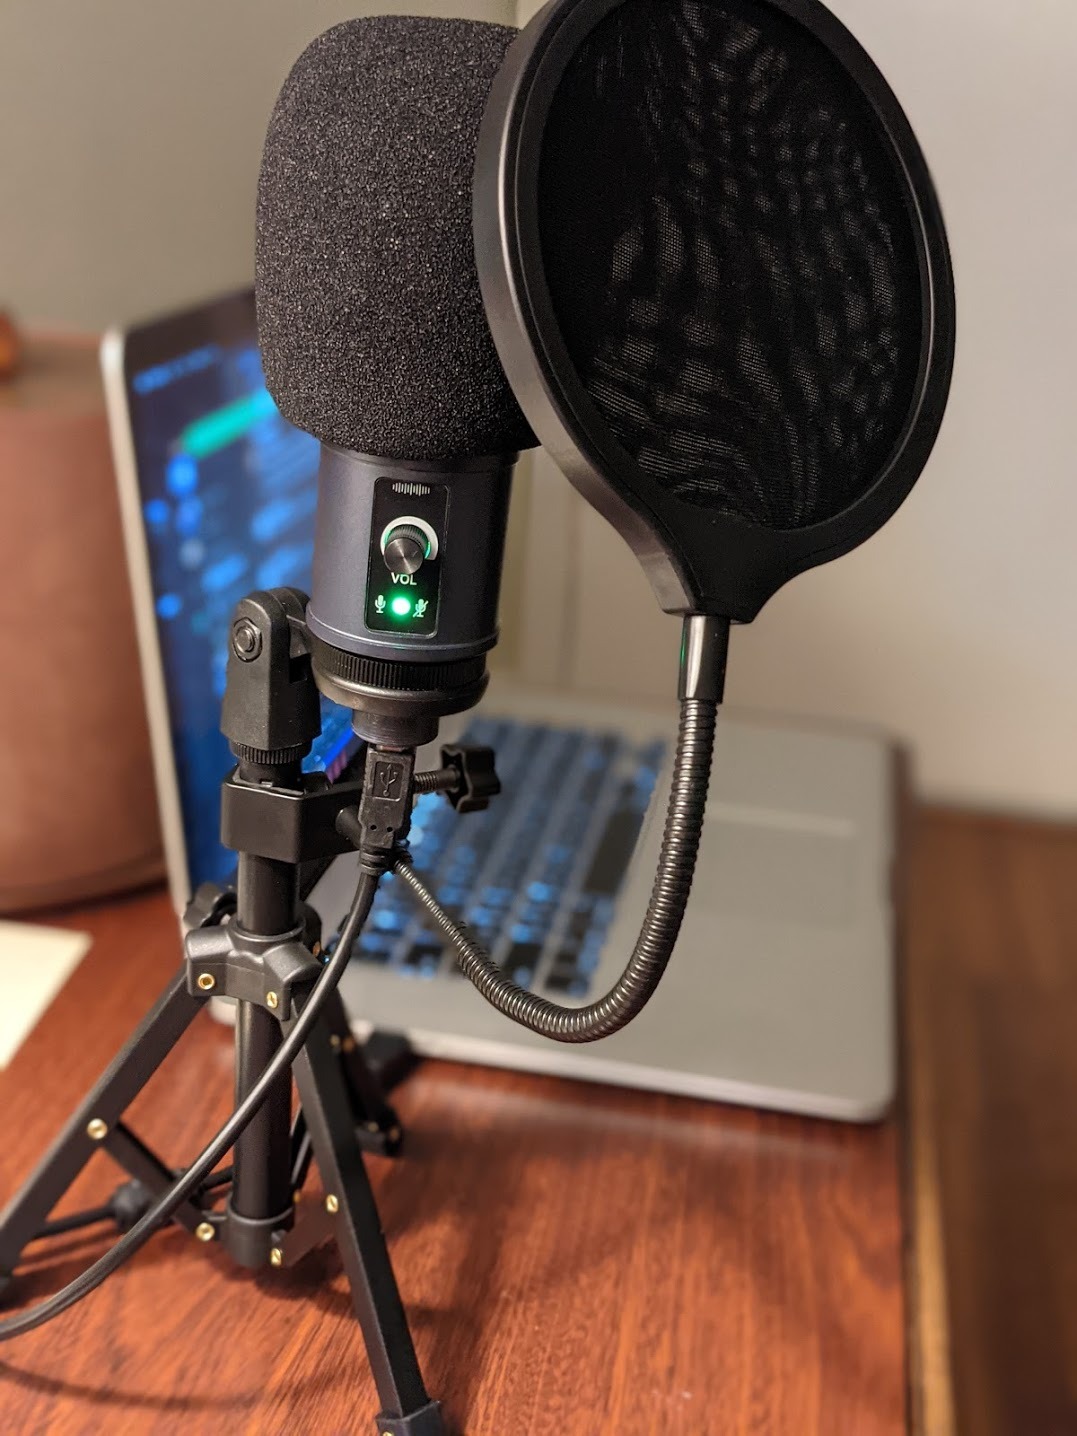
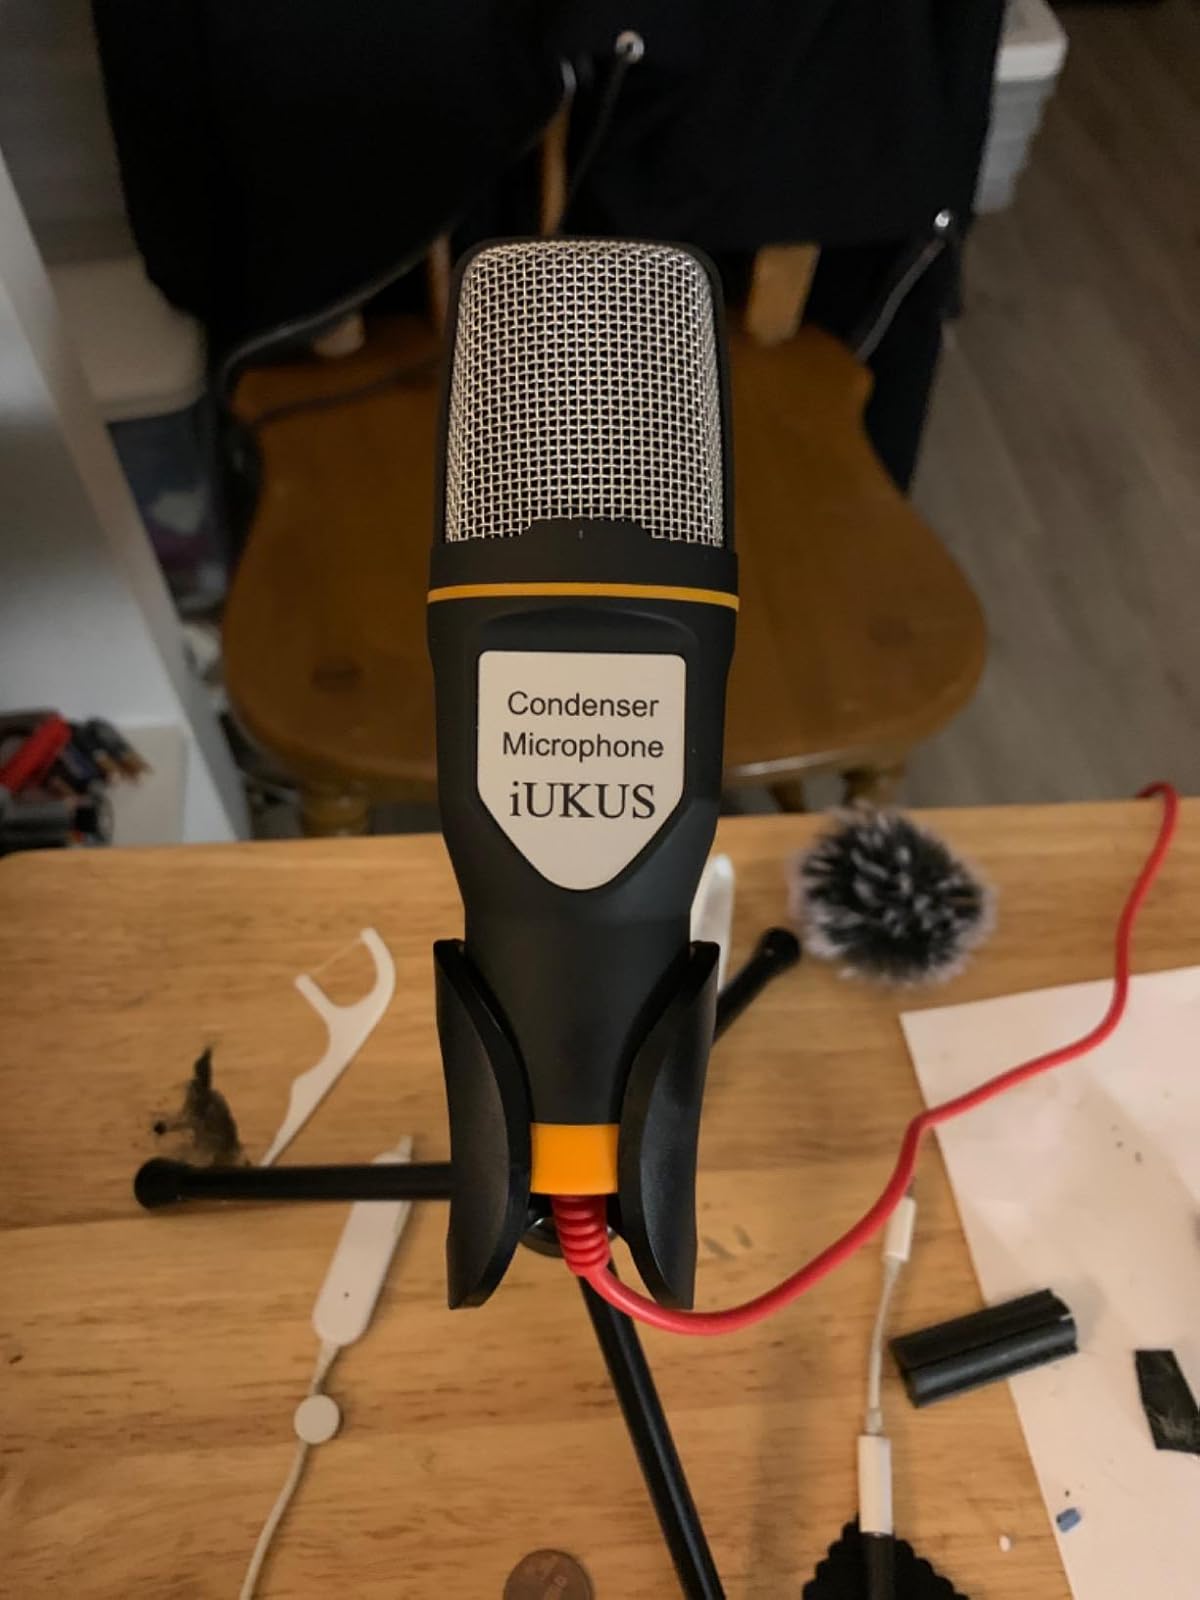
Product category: microphone
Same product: no